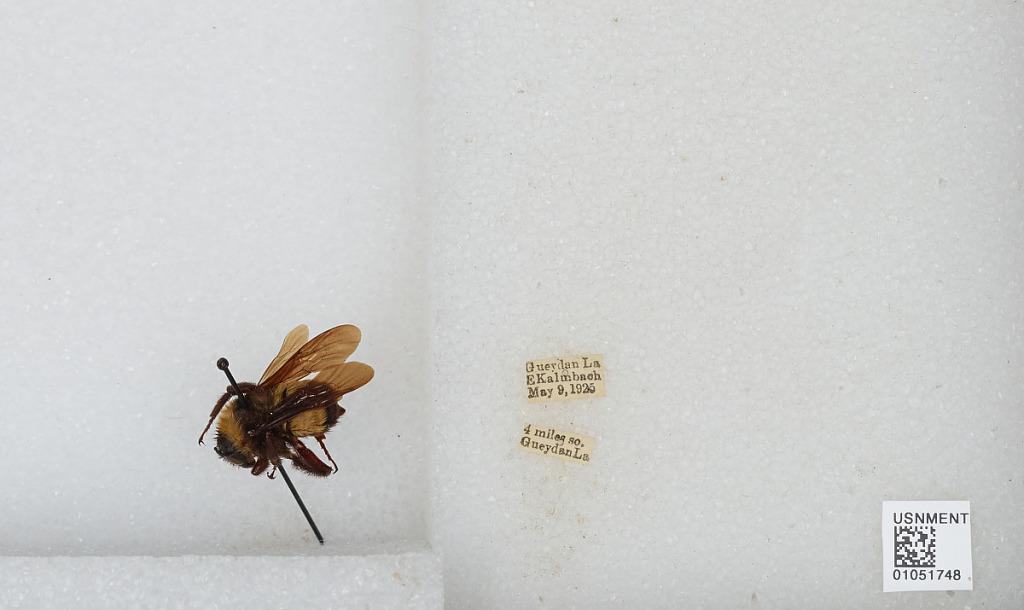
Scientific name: Bombus sp.
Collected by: E. Kalmbach
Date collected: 1925-5-9
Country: United States
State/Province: Louisiana
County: Vermilion
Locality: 4 miles south of Gueydan
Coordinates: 29.9567, -92.5142